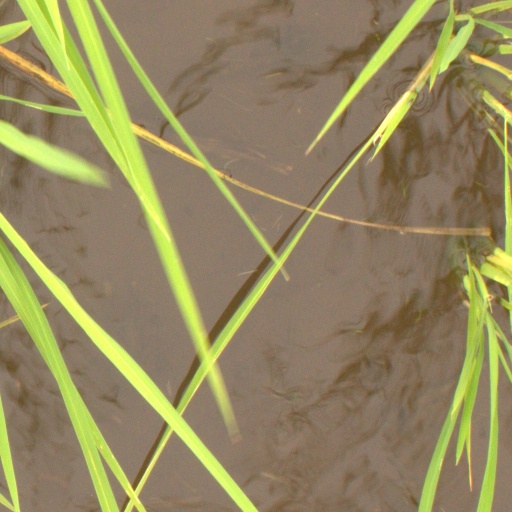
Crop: rice